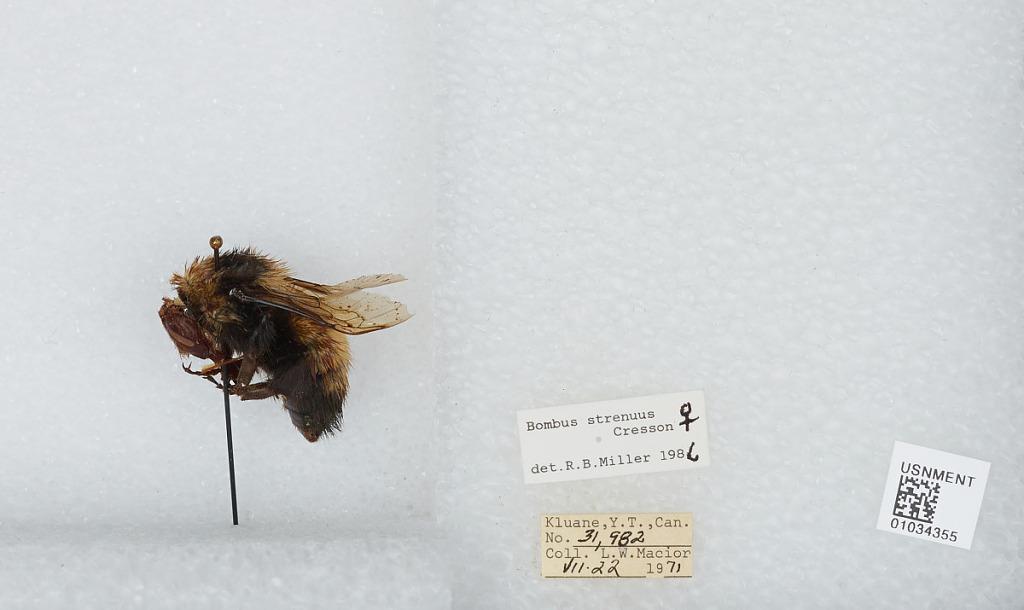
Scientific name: Bombus (Alpinobombus) neoboreus Sladen
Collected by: L. Macior
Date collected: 1971-7-22
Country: Canada
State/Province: Yukon Territory
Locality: Kluane
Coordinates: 60.75, -139.5
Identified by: Miller, R. B.